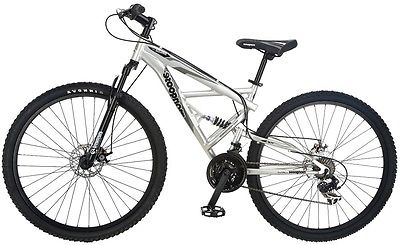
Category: bicycle